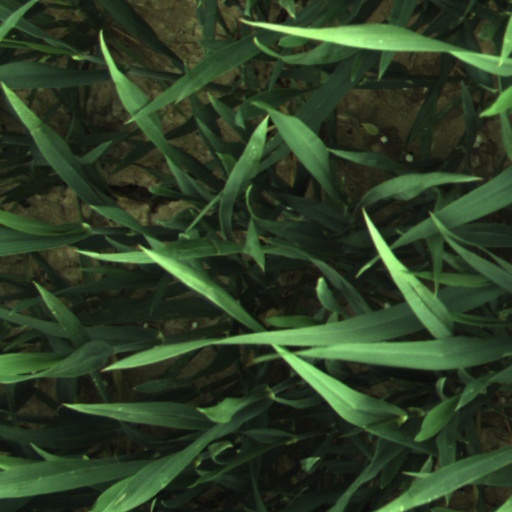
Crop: wheat